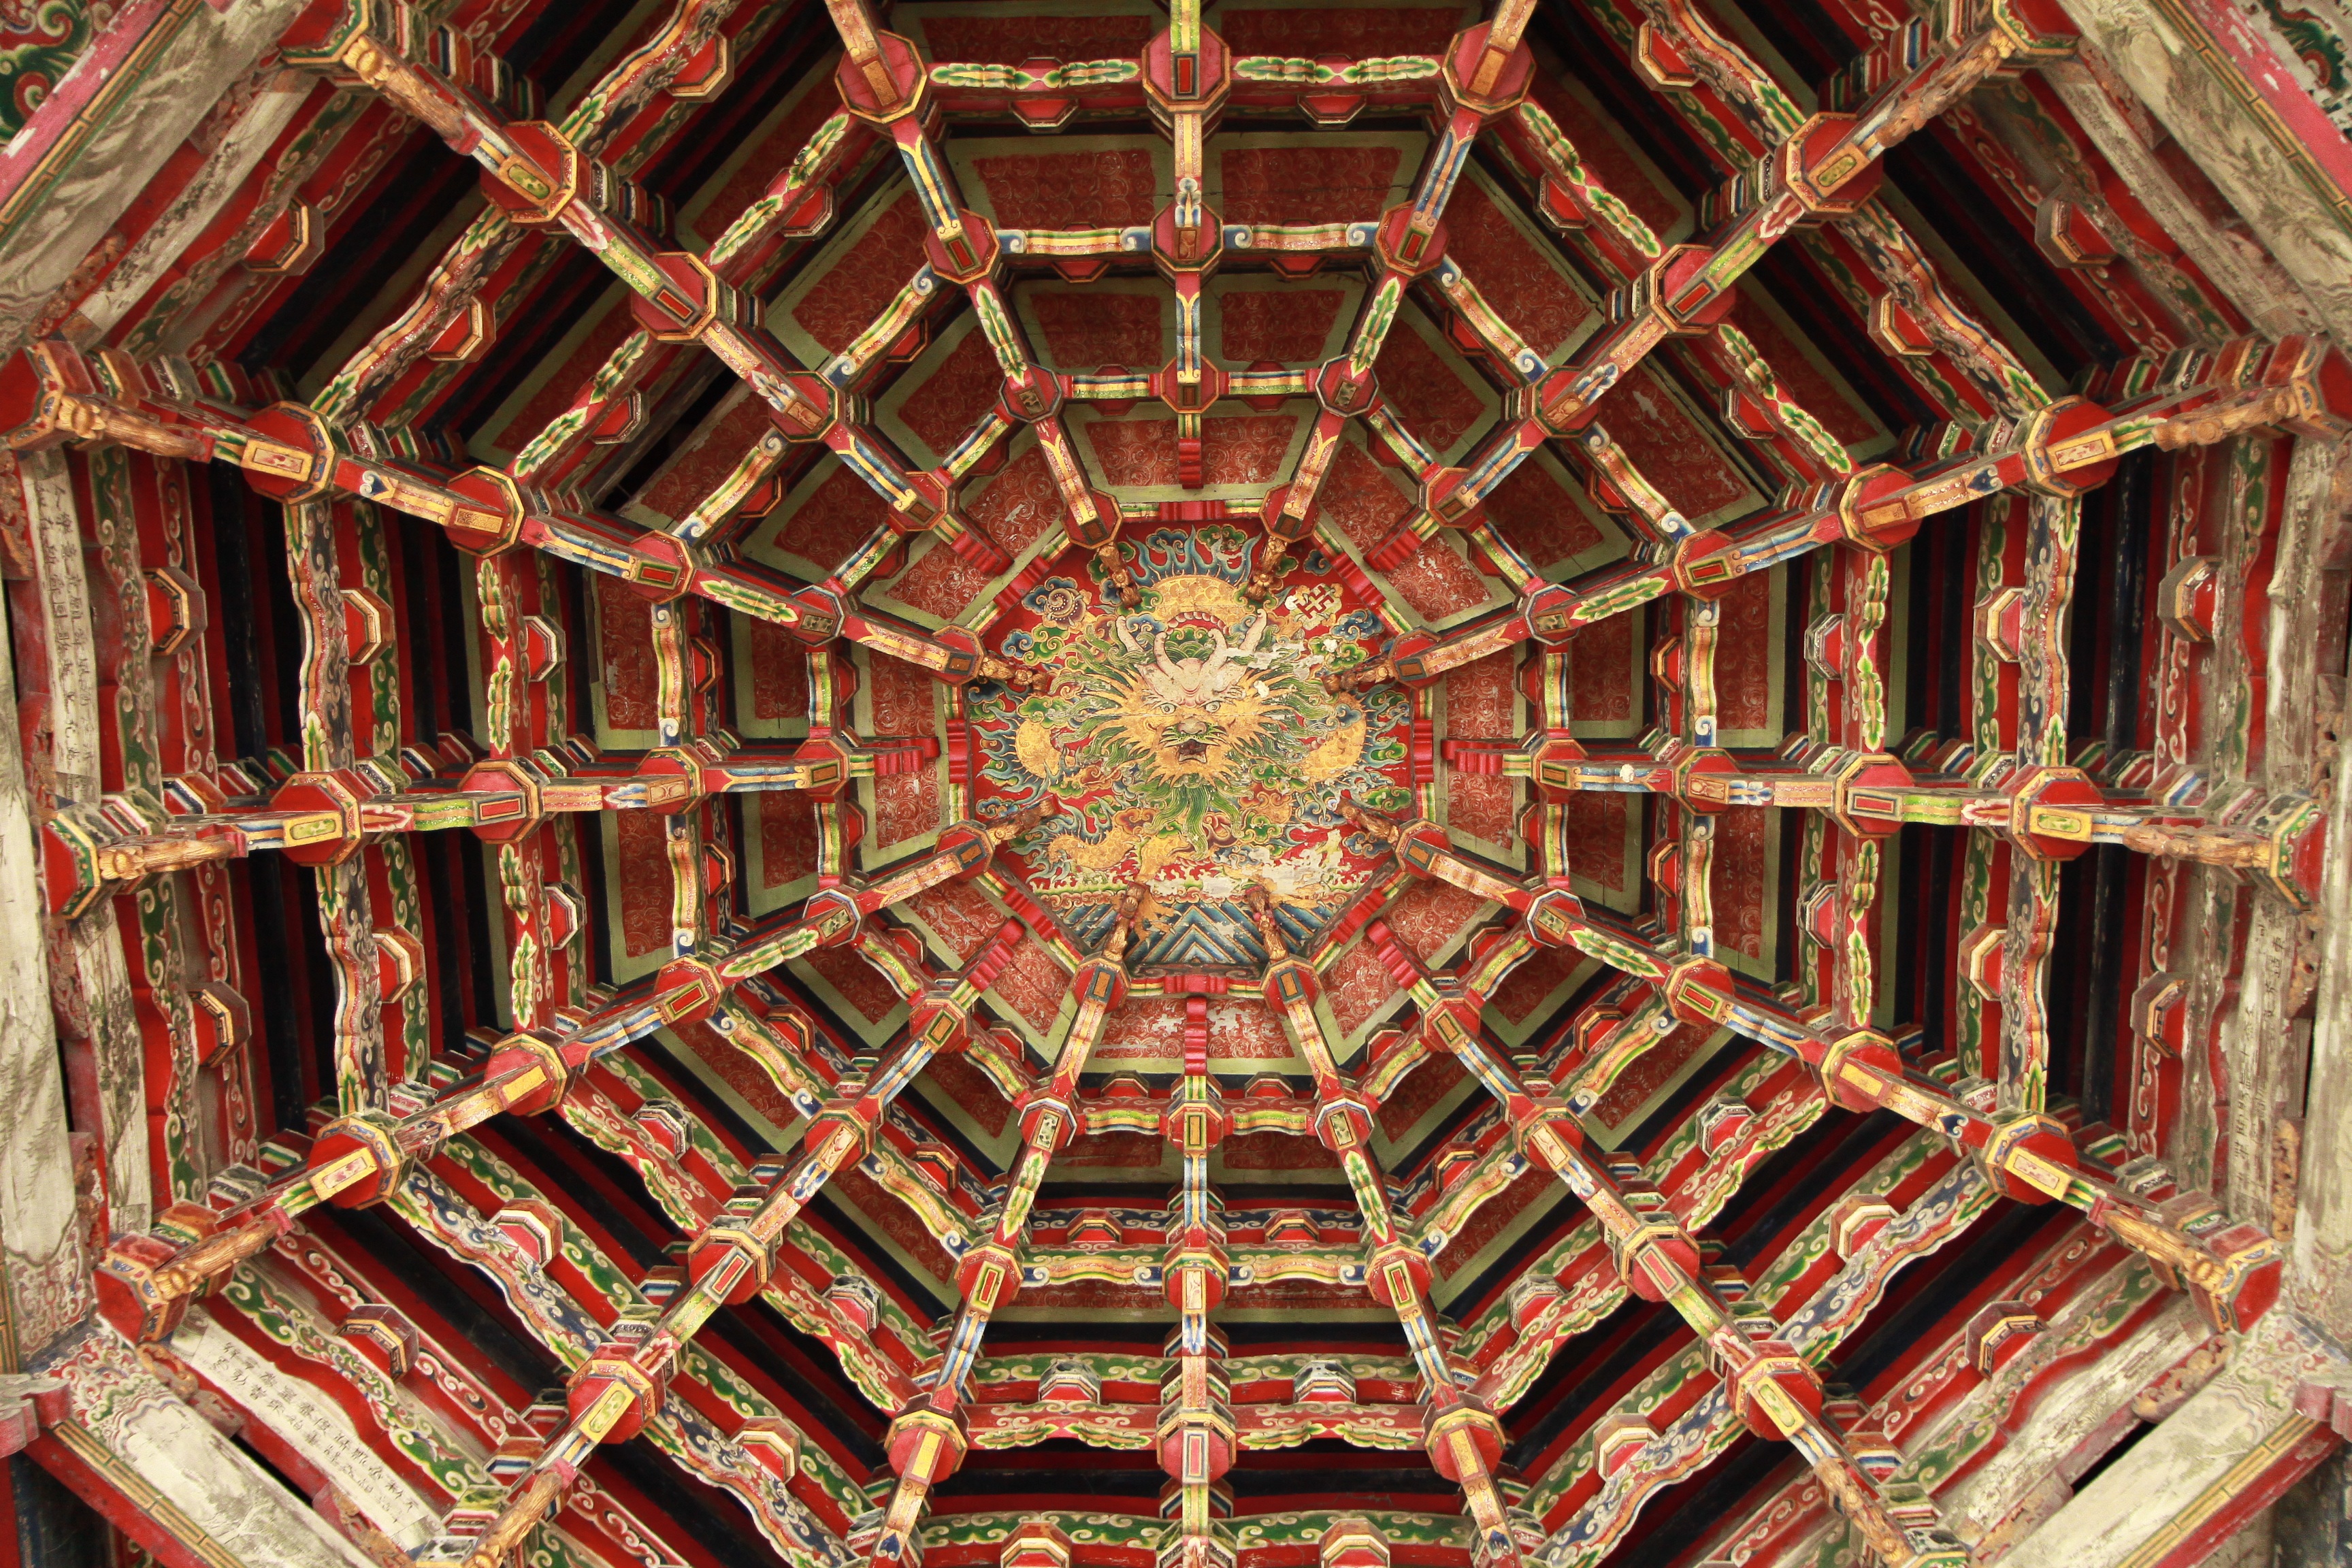
wood, pattern, art, design, symmetry, dome, gossip, woo, archaeological site, ancient history, maya civilization, caisson